Silsoe

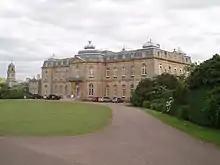
Wrest Park House, formerly home to research laboratories, now looked after by English Heritage

The Wrest Estate, in turn, provided the village with a church – St James's, a school and a row of almshouses, so sited that a row of cottages was hidden from the gentry's view as they drove from the Park to the church in nearby Flitton. Silsoe's position on a main road to London and halfway between Bedford and Luton made it a favourite halt for drovers and travellers stopping at the "George" coaching inn (first mentioned in 1624) on the High Street.